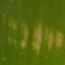
Crop: Maize
Condition: curvulariosis-d